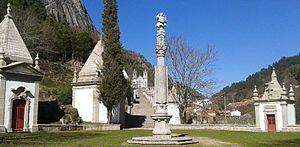
Santuário de Nossa Senhora da Peneda
Le sanctuaire Notre-Dame de Peneda, en portugais Nossa Senhora da Peneda, est un sanctuaire catholique, dédié à la Sainte Vierge sous le vocable de Notre-Dame de Peneda, dans le district de Viana do Castelo.